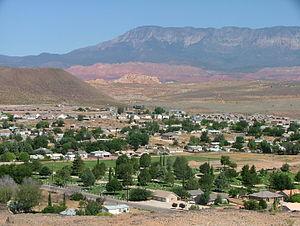
La ville de Hurricane est située dans le comté de Washington, dans l’État de l’Utah, aux États-Unis. Sa population s’élevait à 13 748 habitants lors du recensement de 2010, estimée à 17 135 habitants en 2017.